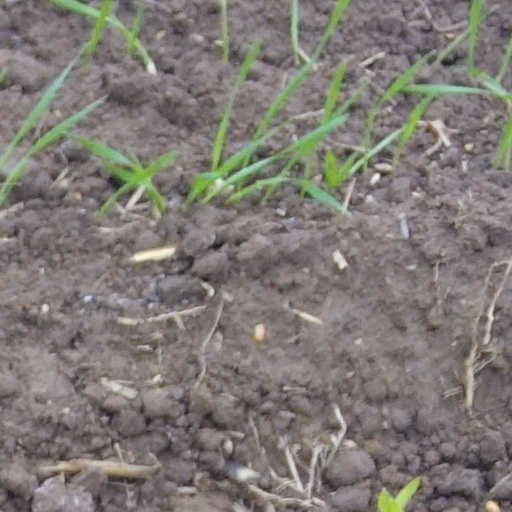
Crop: wheat